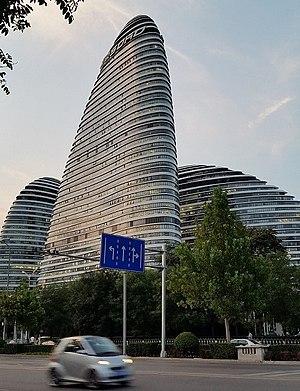
Le Wangjing SOHO est un ensemble de trois gratte-ciel curvilignes situé à Wangjing dans la banlieue de Pékin en Chine. L'architecte en est Zaha Hadid. Le complexe, qui s'étend sur 525,265 m², est principalement occupé par des bureaux. Il a reçu la médaille d'or de l'Emporis Skyscraper Award 2014.
L'architecture et l'urbanisme contemporains en Chine sont issus de la mutation rapide, après 1976-78, de l'économie de la république populaire de Chine avec le passage d'une économie planifiée à une économie socialiste de marché. Mais la Chine n'a, pour autant, jamais tourné le dos à son identité communiste.
L’Emporis Skyscraper Award est un prix d'architecture décerné annuellement par l'entreprise allemande Emporis au plus remarquable gratte-ciel construit durant l'année précédente à travers le monde.